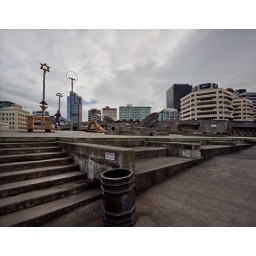
pedestrian over bridge with leaping girl